Isaac Bruce

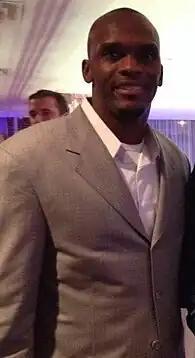
Bruce in 2013

Isaac Isidore Bruce (born November 10, 1972) is an American former professional football player who was a wide receiver in the National Football League (NFL). He was selected by the Los Angeles Rams in the second round of the 1994 NFL draft after playing college football for the West Los Angeles Wildcats, the Santa Monica Corsairs, and most notably with the Memphis Tigers.